Hairy-nosed otter

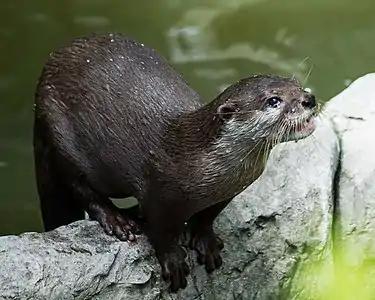
Specimen in a Thai zoo

The hairy-nosed otter occurs in coastal areas and on larger inland rivers, solitary or in groups of up to four. Its diet includes fish, such as broadhead catfish, snakeheads, and climbing perch, and water snakes, mollusks, and crustaceans.